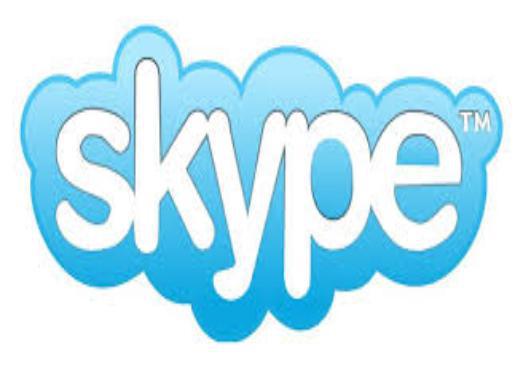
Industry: Others